Detroit Vipers

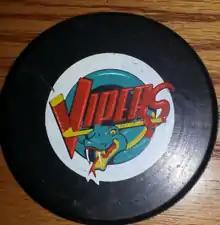

The 1995–96 season saw the notable signing of Washington Capitals star Peter Bondra for a brief time while he was locked in a holdout with Washington management. The Vipers finished the season in second place in the Central Division. In the first round of the playoffs, they defeated the Indianapolis Ice in five games, but the Vipers lost their second round playoff series to the Orlando Solar Bears in seven games.